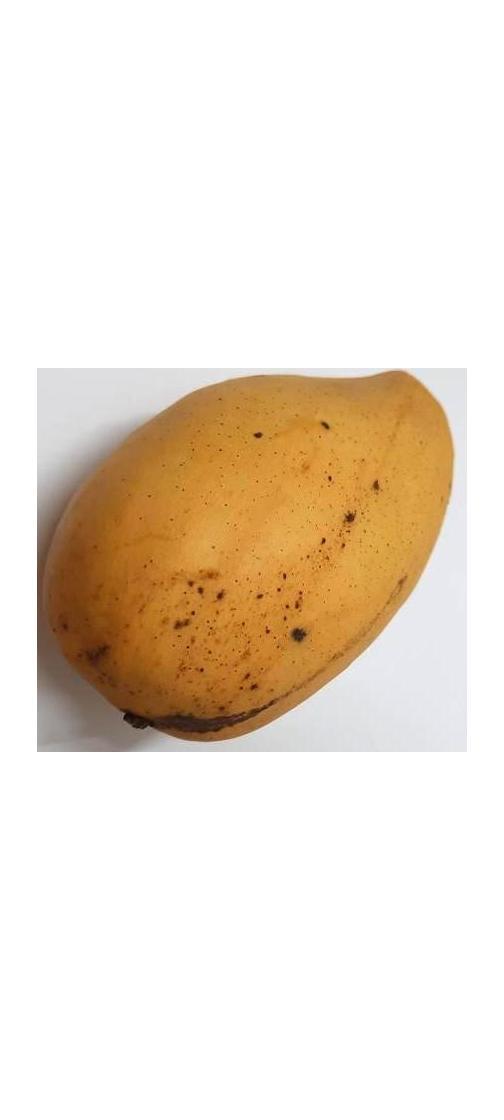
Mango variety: Katimon